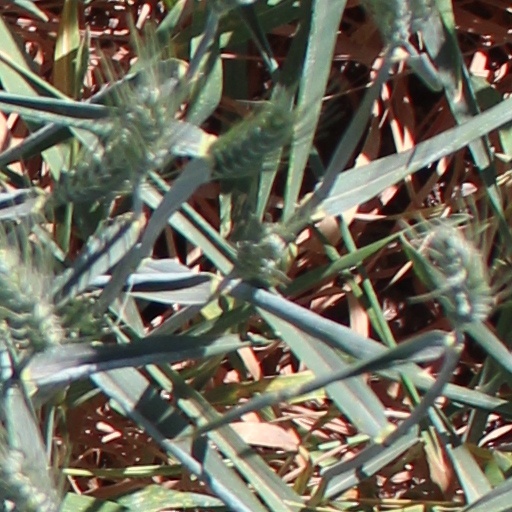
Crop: wheat